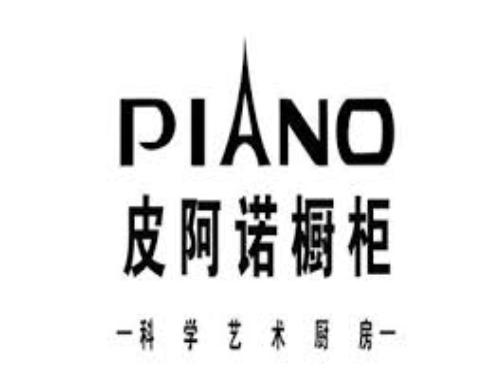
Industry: Necessities